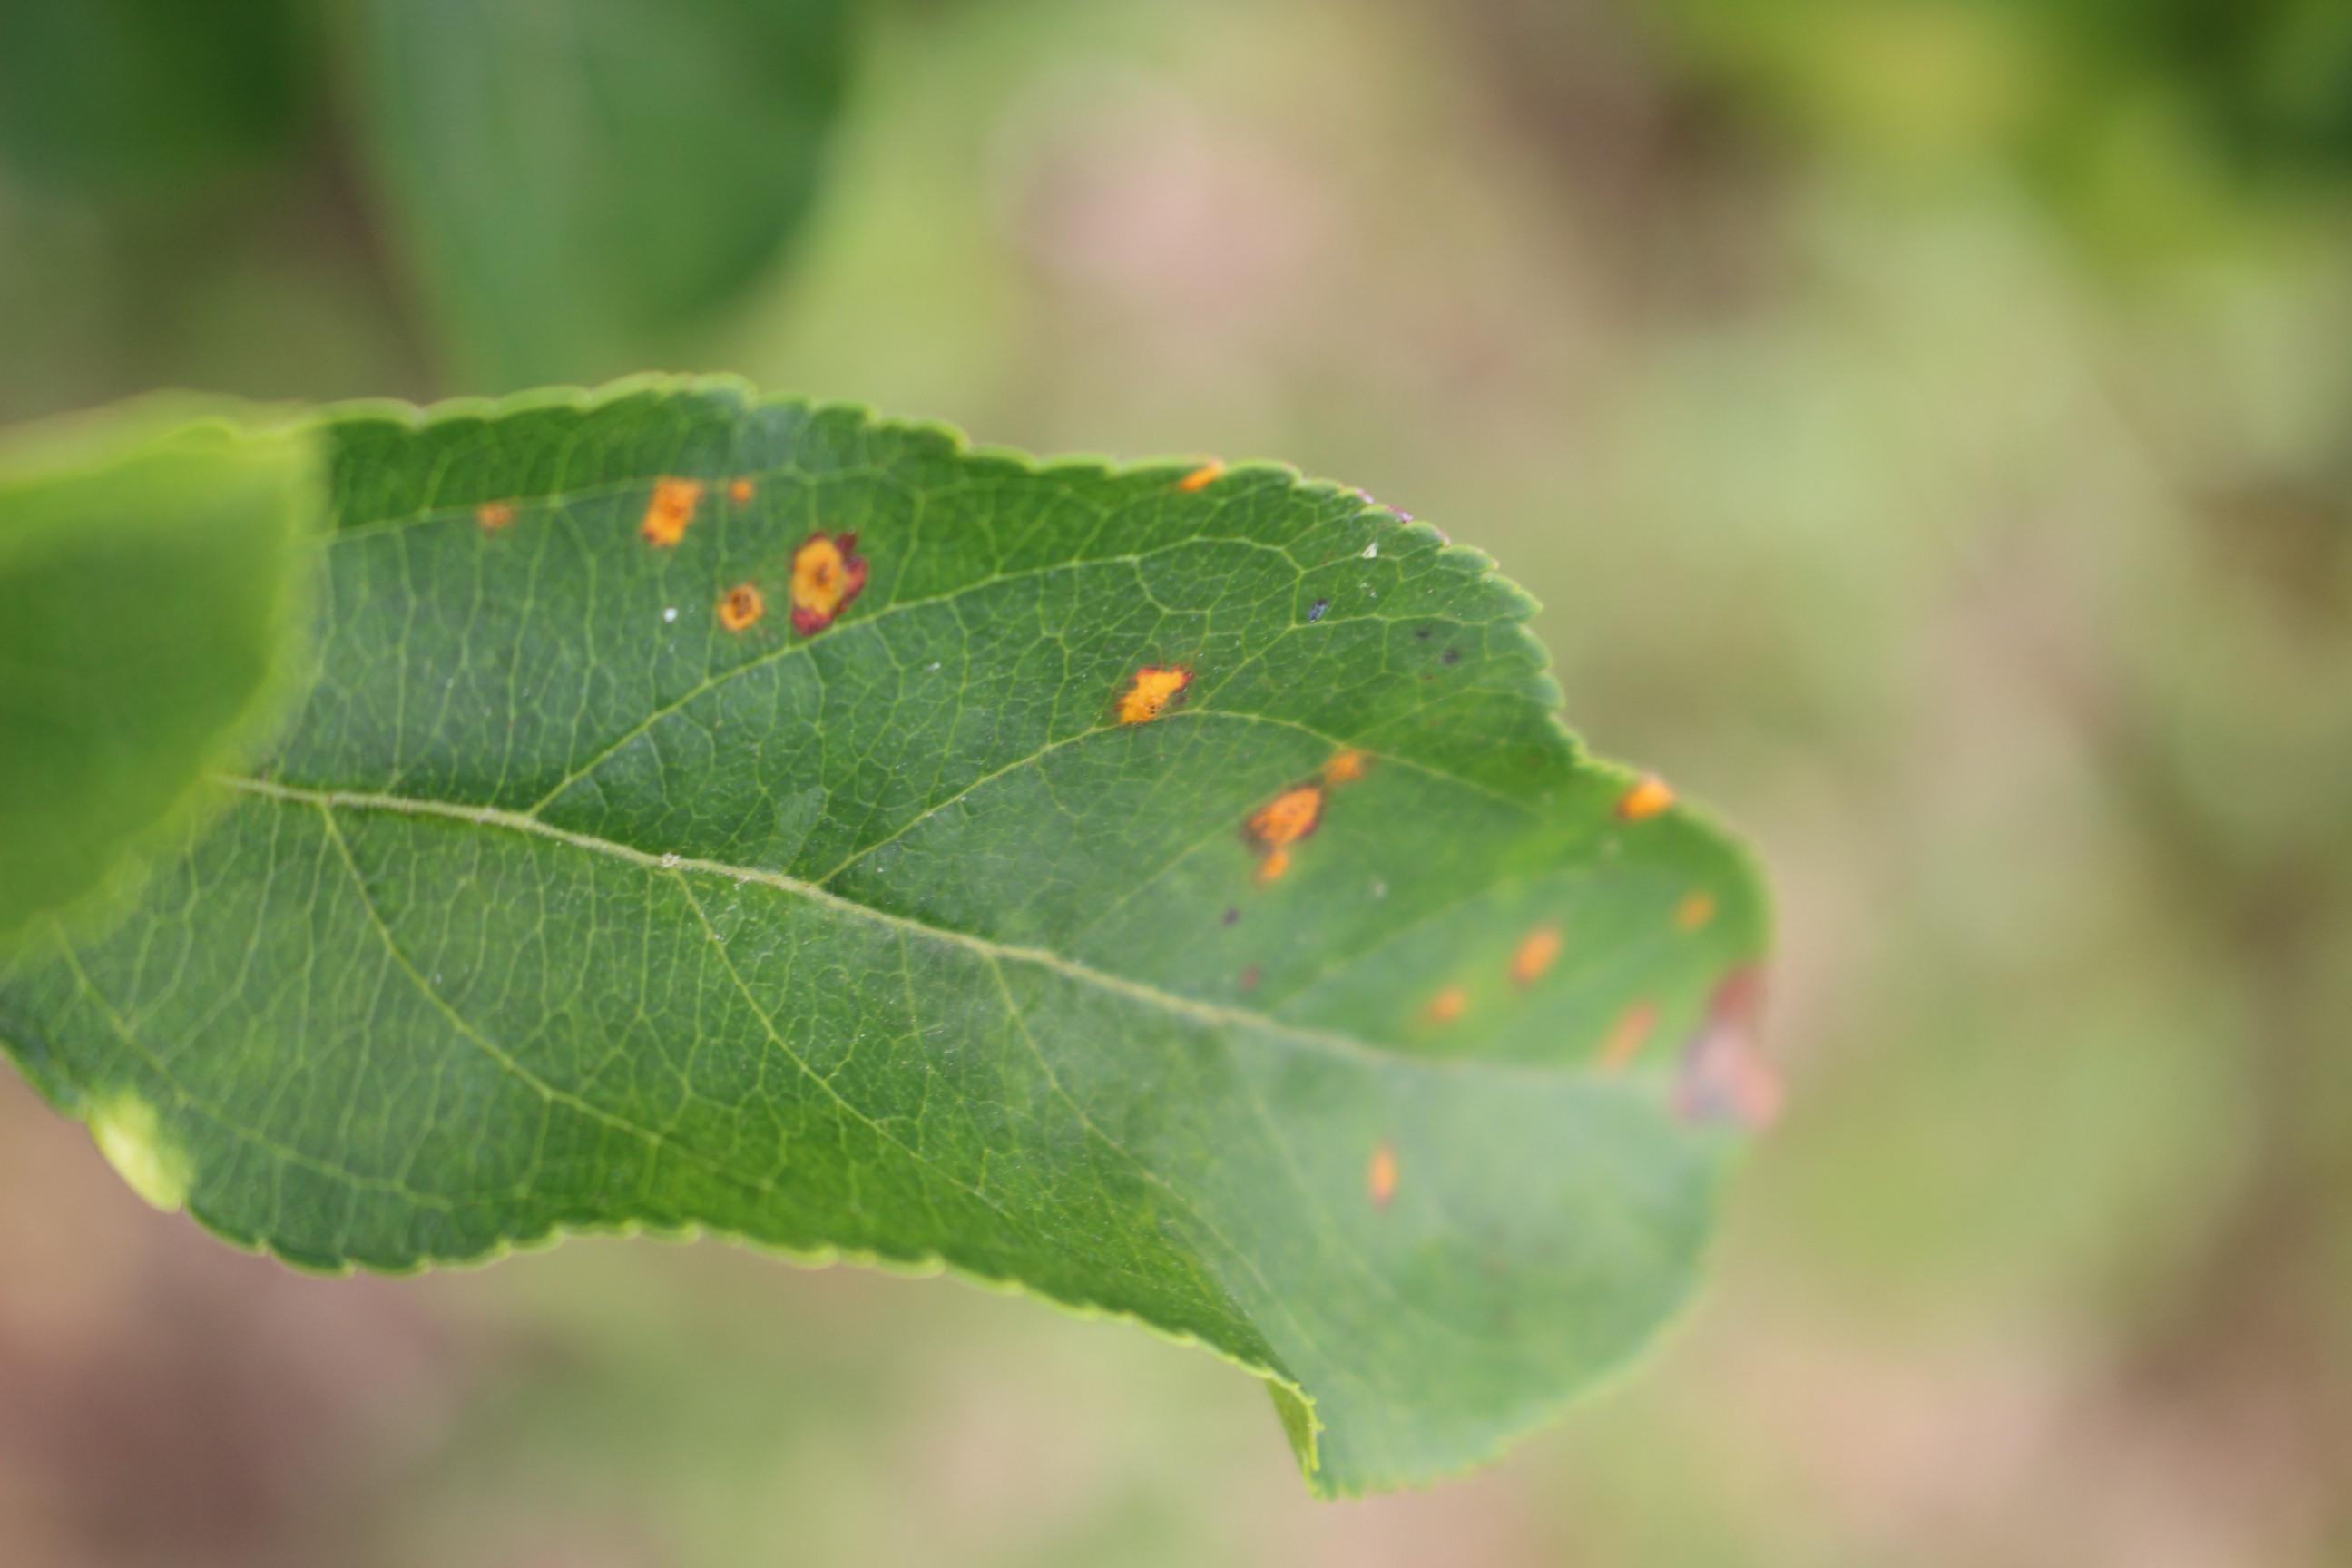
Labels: rust